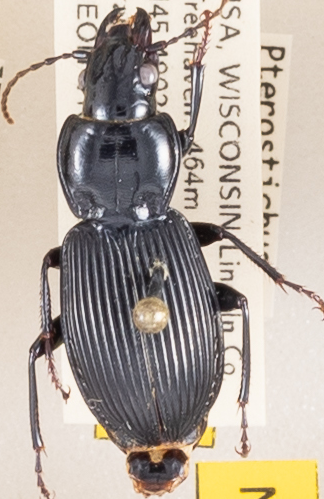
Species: Pterostichus coracinus
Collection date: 2018-08-28
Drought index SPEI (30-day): -0.54
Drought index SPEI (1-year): -0.39
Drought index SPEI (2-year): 1.13